Charles D. Elliott House

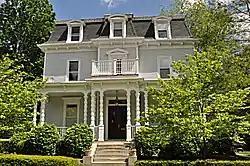

The Charles D. Elliott House is a historic house at 7 Colman Street in Newton, Massachusetts. The -story wood-frame house was probably built in the 1860s, and is one of Newton's finest Second Empire houses. It has a mansard roof pierced by dormers with rounded or triangular gabled pediments. Its main facade has a slightly projecting central section, which includes an elaborately decorated porch that projects further forward and extends the full width of the front. Charles D. Elliott was part owner of a local coal and lumber yard.